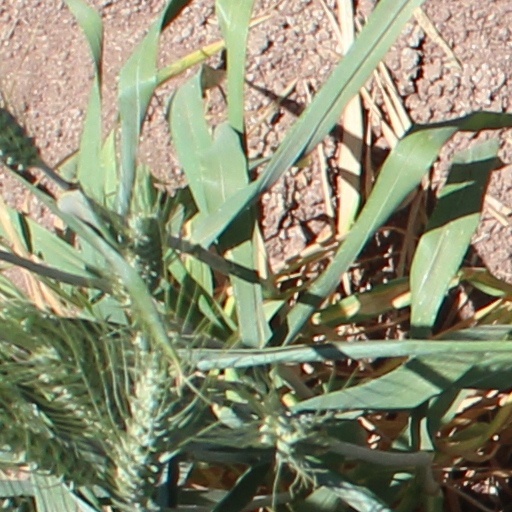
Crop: wheat